Abdullah (Tintin)

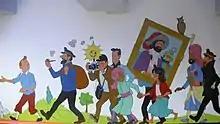
Like the son of the Maharaja of Gaipajama and Miarka (in the center of the picture), Abdullah is a child abruptly separated from his parents.

Psychoanalyst Serge Tisseron explains the presence of numerous children's characters in The Adventures of Tintin by the need for young readers to identify with them. For him, these children's characters are "the indispensable link between all the generations present in Tintin." In his eyes, Abdullah embodies the "dirty kid", while Zorrino ("Prisoners of the Sun") represents the child ready to sacrifice himself. Serge Tisseron considers that these childlike figures can be found in certain adult characters created by Hergé, and in this respect, he likens Abdullah to the billionaire Laszlo Carreidas in Flight 714 to Sydney.